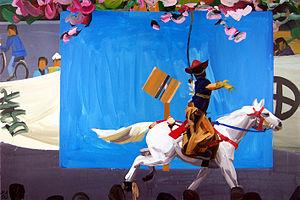
Olivier Morel - Peinture acrylique / toile - 130 x 195 cm - 2010
Olivier Morel est un artiste, dessinateur, peintre, graveur, sculpteur et illustrateur français. Il vit et travaille à Paris.